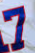
Number: 7